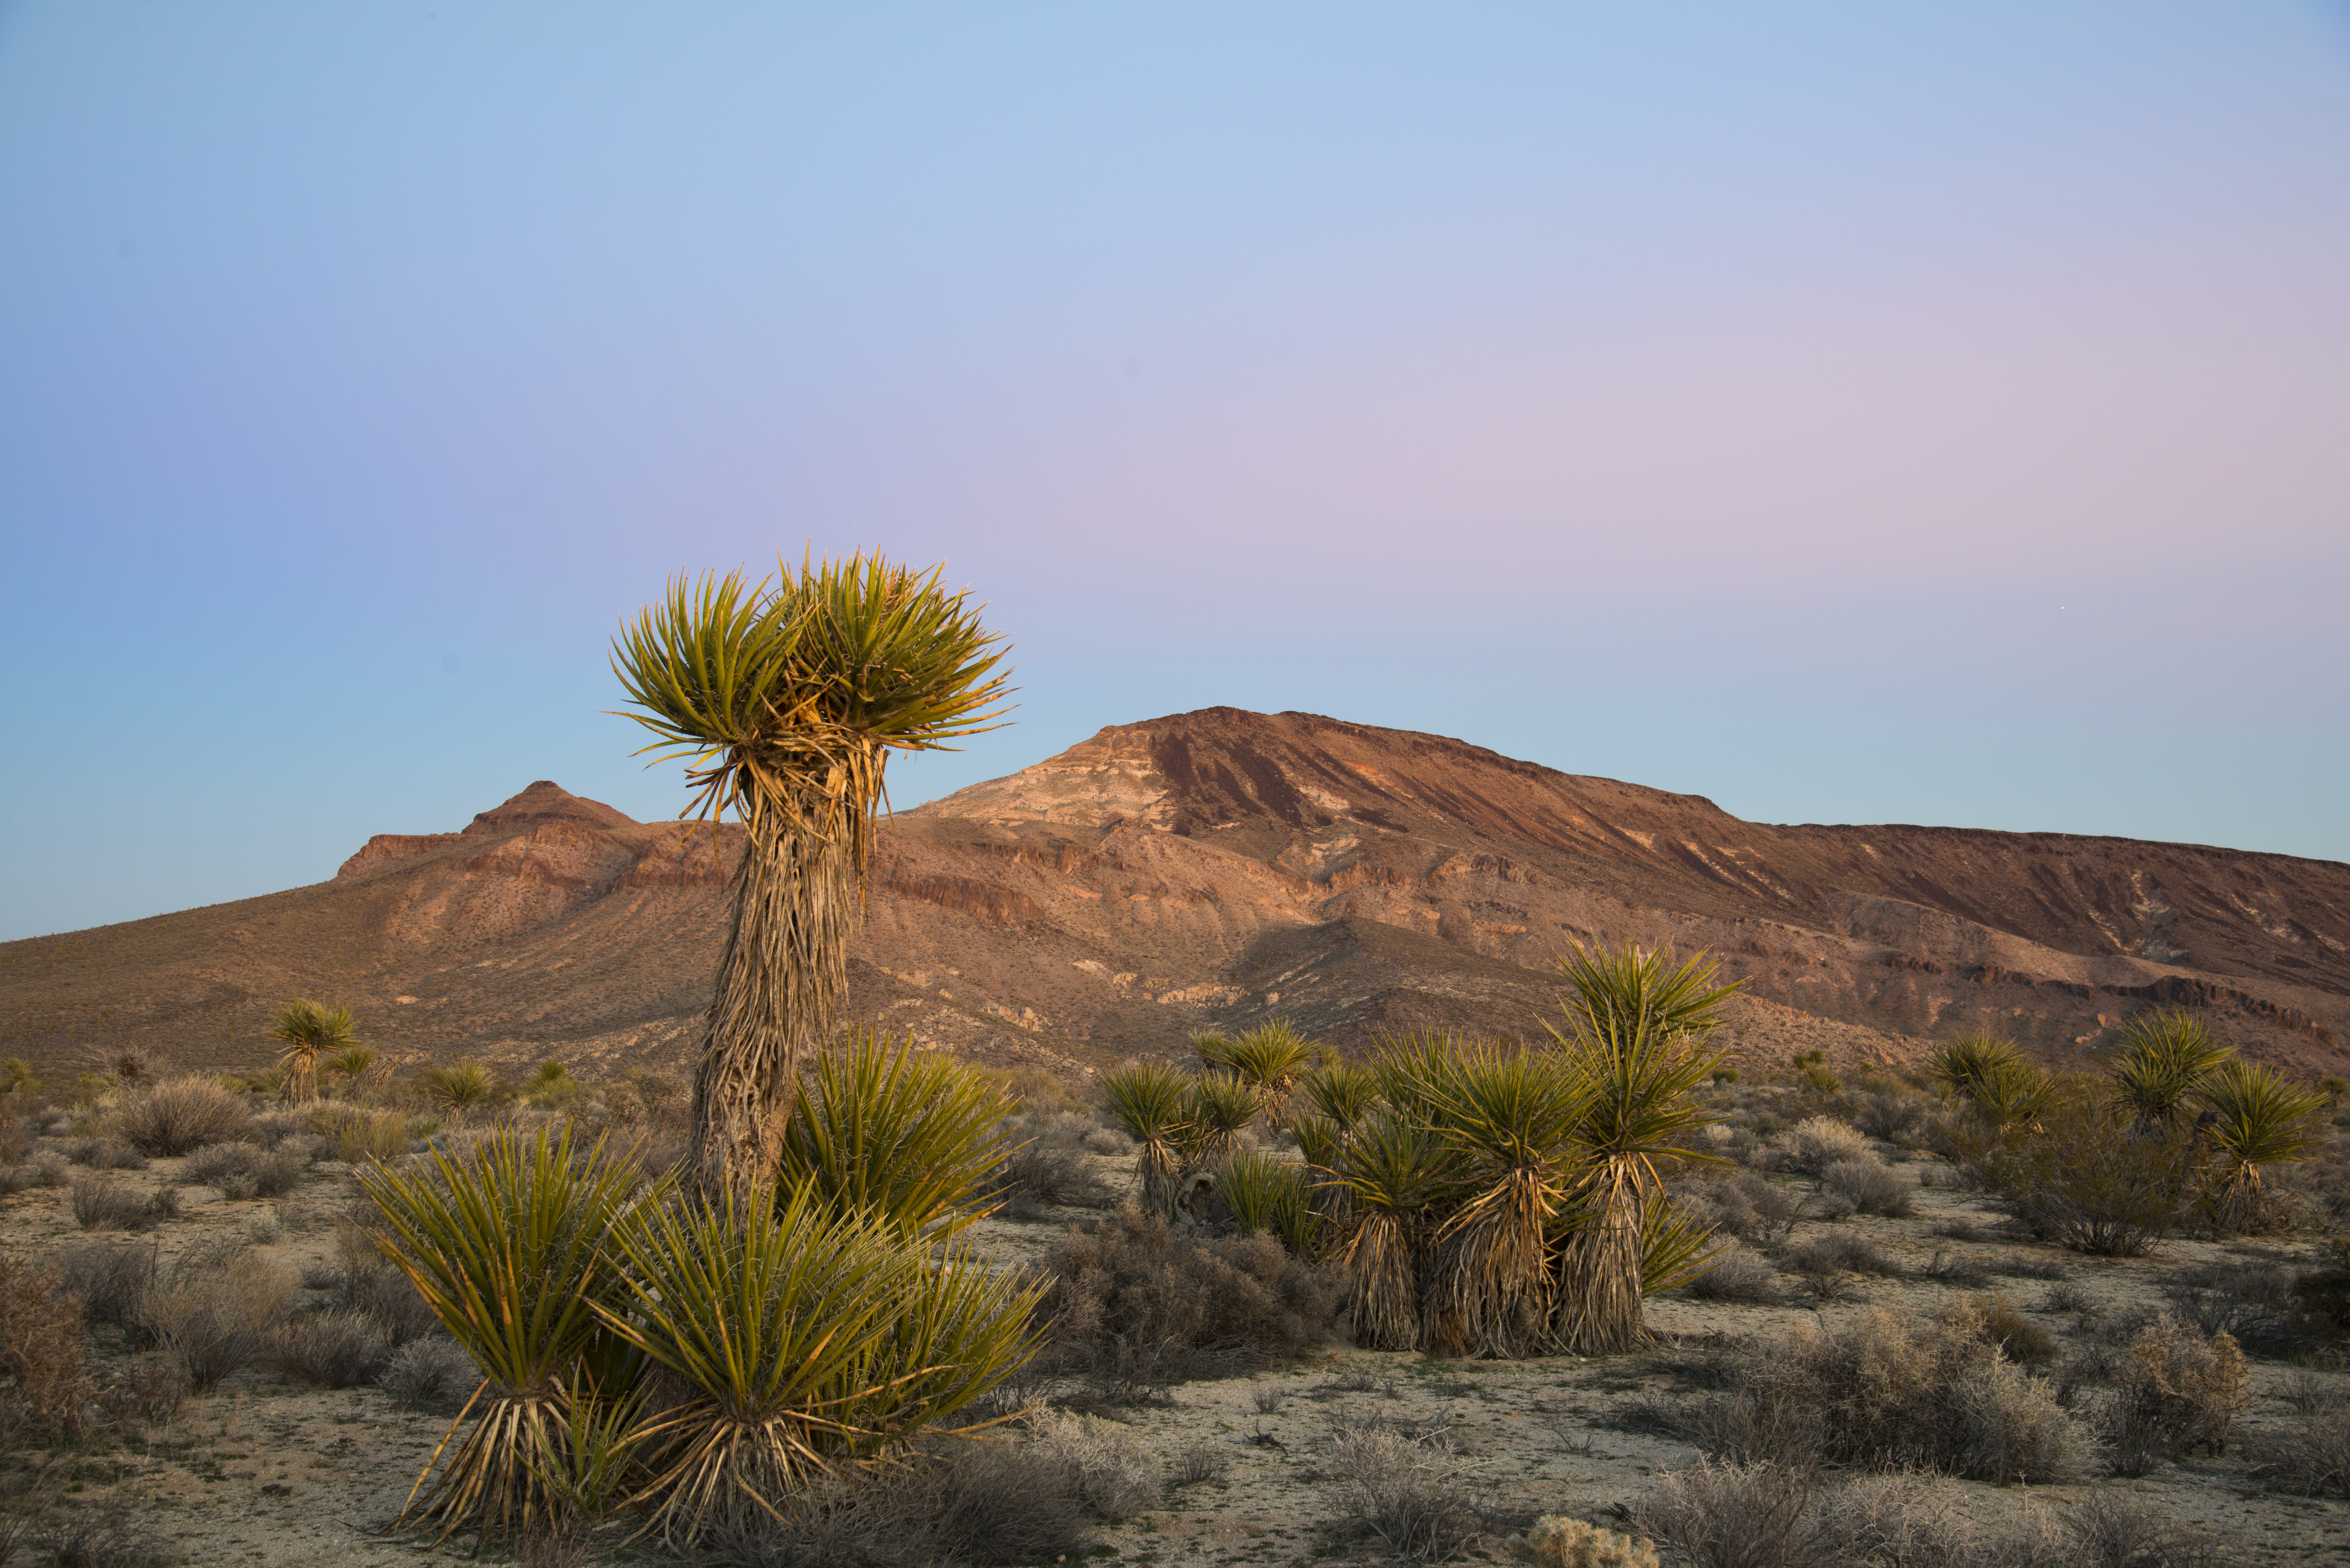
landscape, tree, nature, grass, rock, wilderness, mountain, plant, hill, desert, flower, lake, valley, soil, flora, savanna, geology, plateau, wadi, landform, natural environment, geographical feature, aeolian landform, arecales